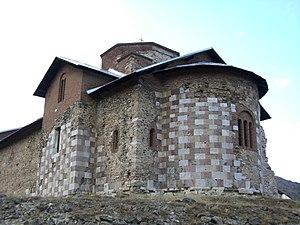
Cet article recense les monuments culturels du district de Kosovska Mitrovica en Serbie et au Kosovo.
Les monuments culturels d'importance exceptionnelle sont les monuments de Serbie qui possèdent le plus haut degré de protection.
Le monastère de Banjska est un monastère orthodoxe serbe situé au Kosovo, à proximité du village de Banjska/Bawskë, dans la commune de Zvečan/Zveçan et dans le district de Mitrovicë/Kosovsko Mitrovica. Il dépend de l'éparchie de Ras-Prizren et figure sur la liste des monuments d'importance exceptionnelle de la République de Serbie.